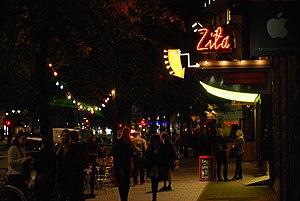
Folkets Bio, que l'on pourrait traduire par « Cinéma du peuple » en français, est une association culturelle suédoise à but non lucratif qui exploite des salles de cinéma d'art et d'essai et distribue sur le territoire suédois un certain nombre de films étrangers. L'association organise également des festivals et des évènements autour de projections de films.